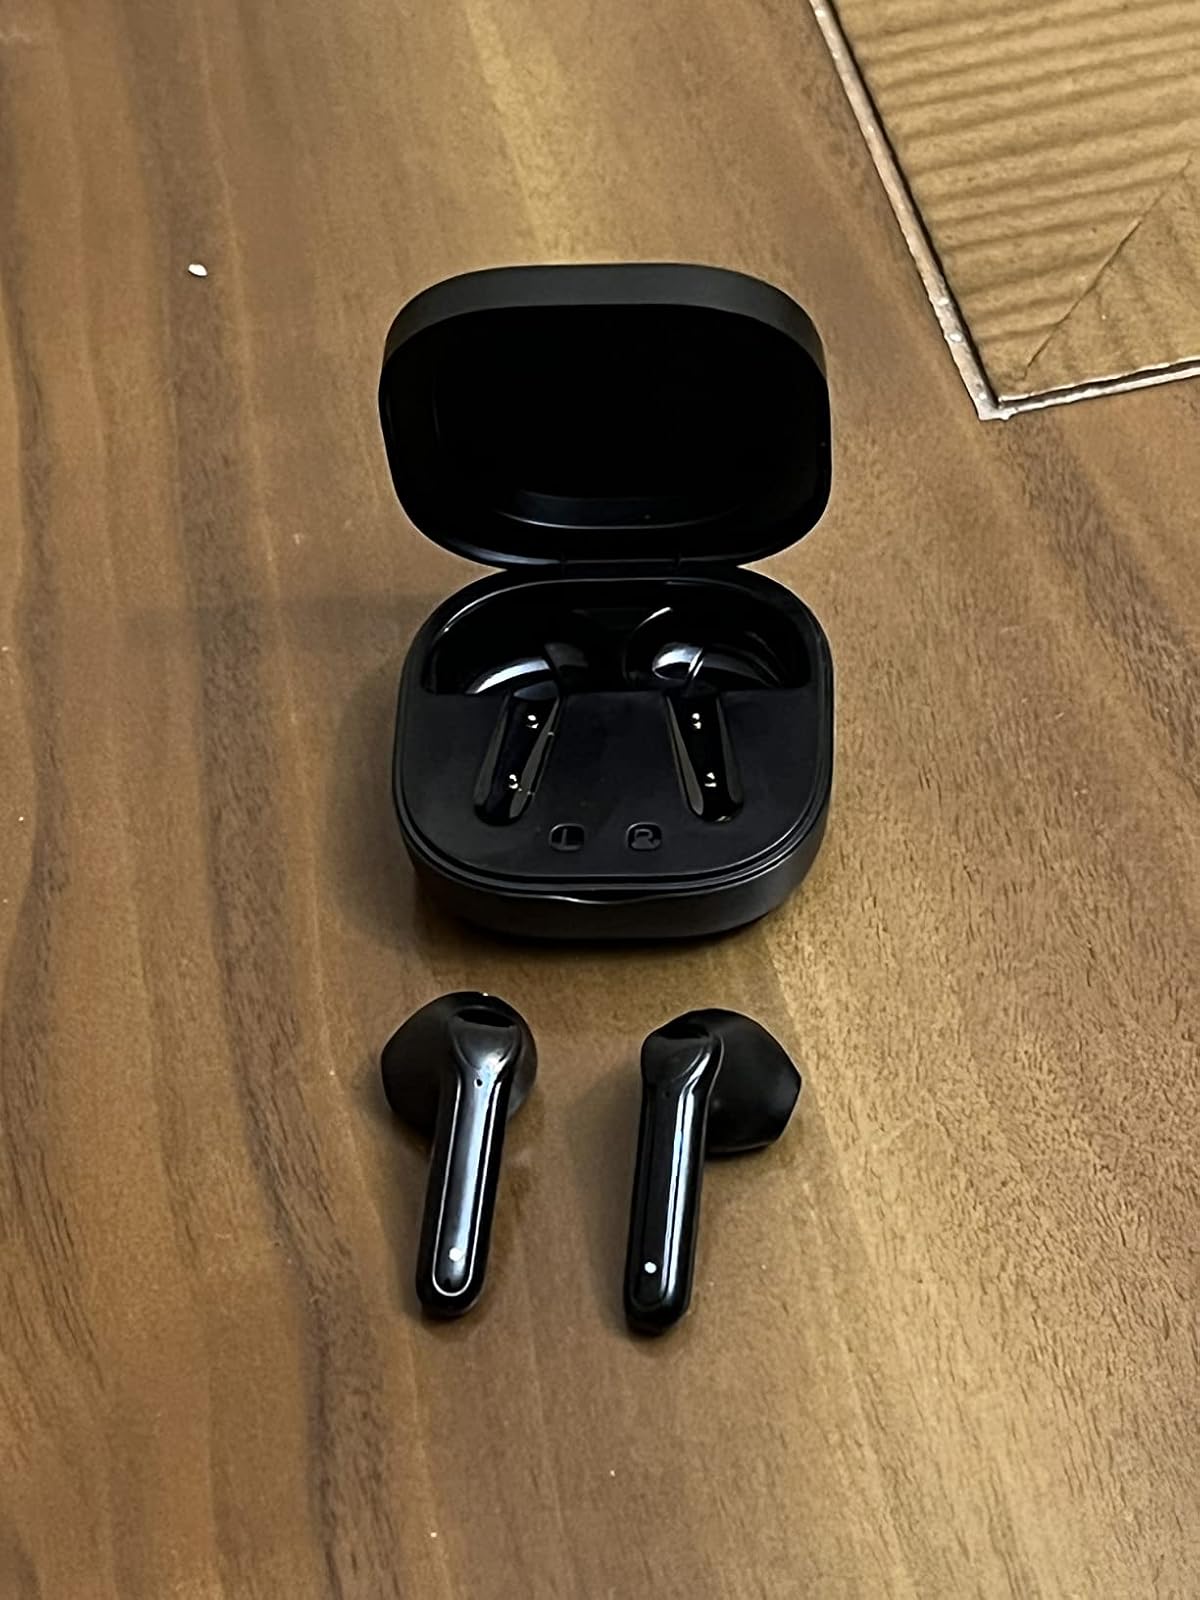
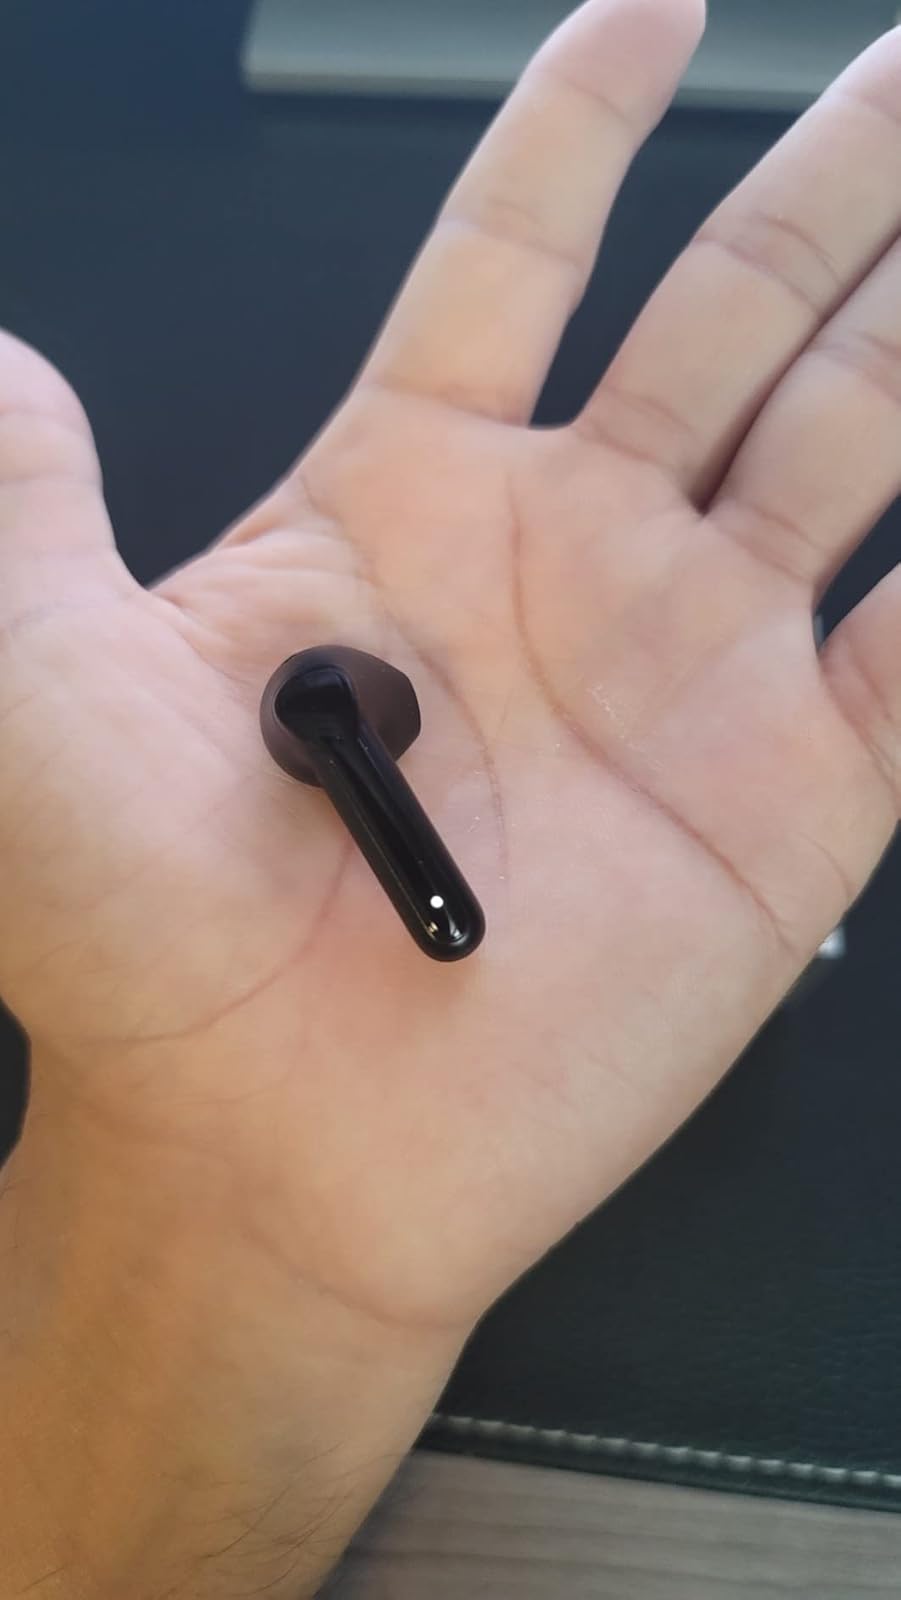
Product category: earbuds
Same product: yes